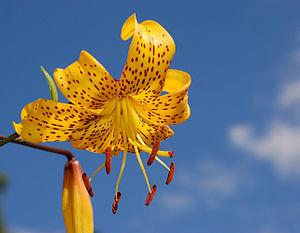
Image d'une fleur de lys de la variété ""Citronella"". Photo prise au Chanticleer Garden, en Pensylvanie (États-Unis d'Amérique). Türkçe: Bir zambak türü olan Lily Lilium Citronella, Chanticleer Garden. Camera and Exposure Details:Camera: Nikon D50Lens: Sigma 70mm f/2.8 EX DG MacroExposure: 70mm (105mm in 35mm equivalent) f/11 @ 1/320 s.